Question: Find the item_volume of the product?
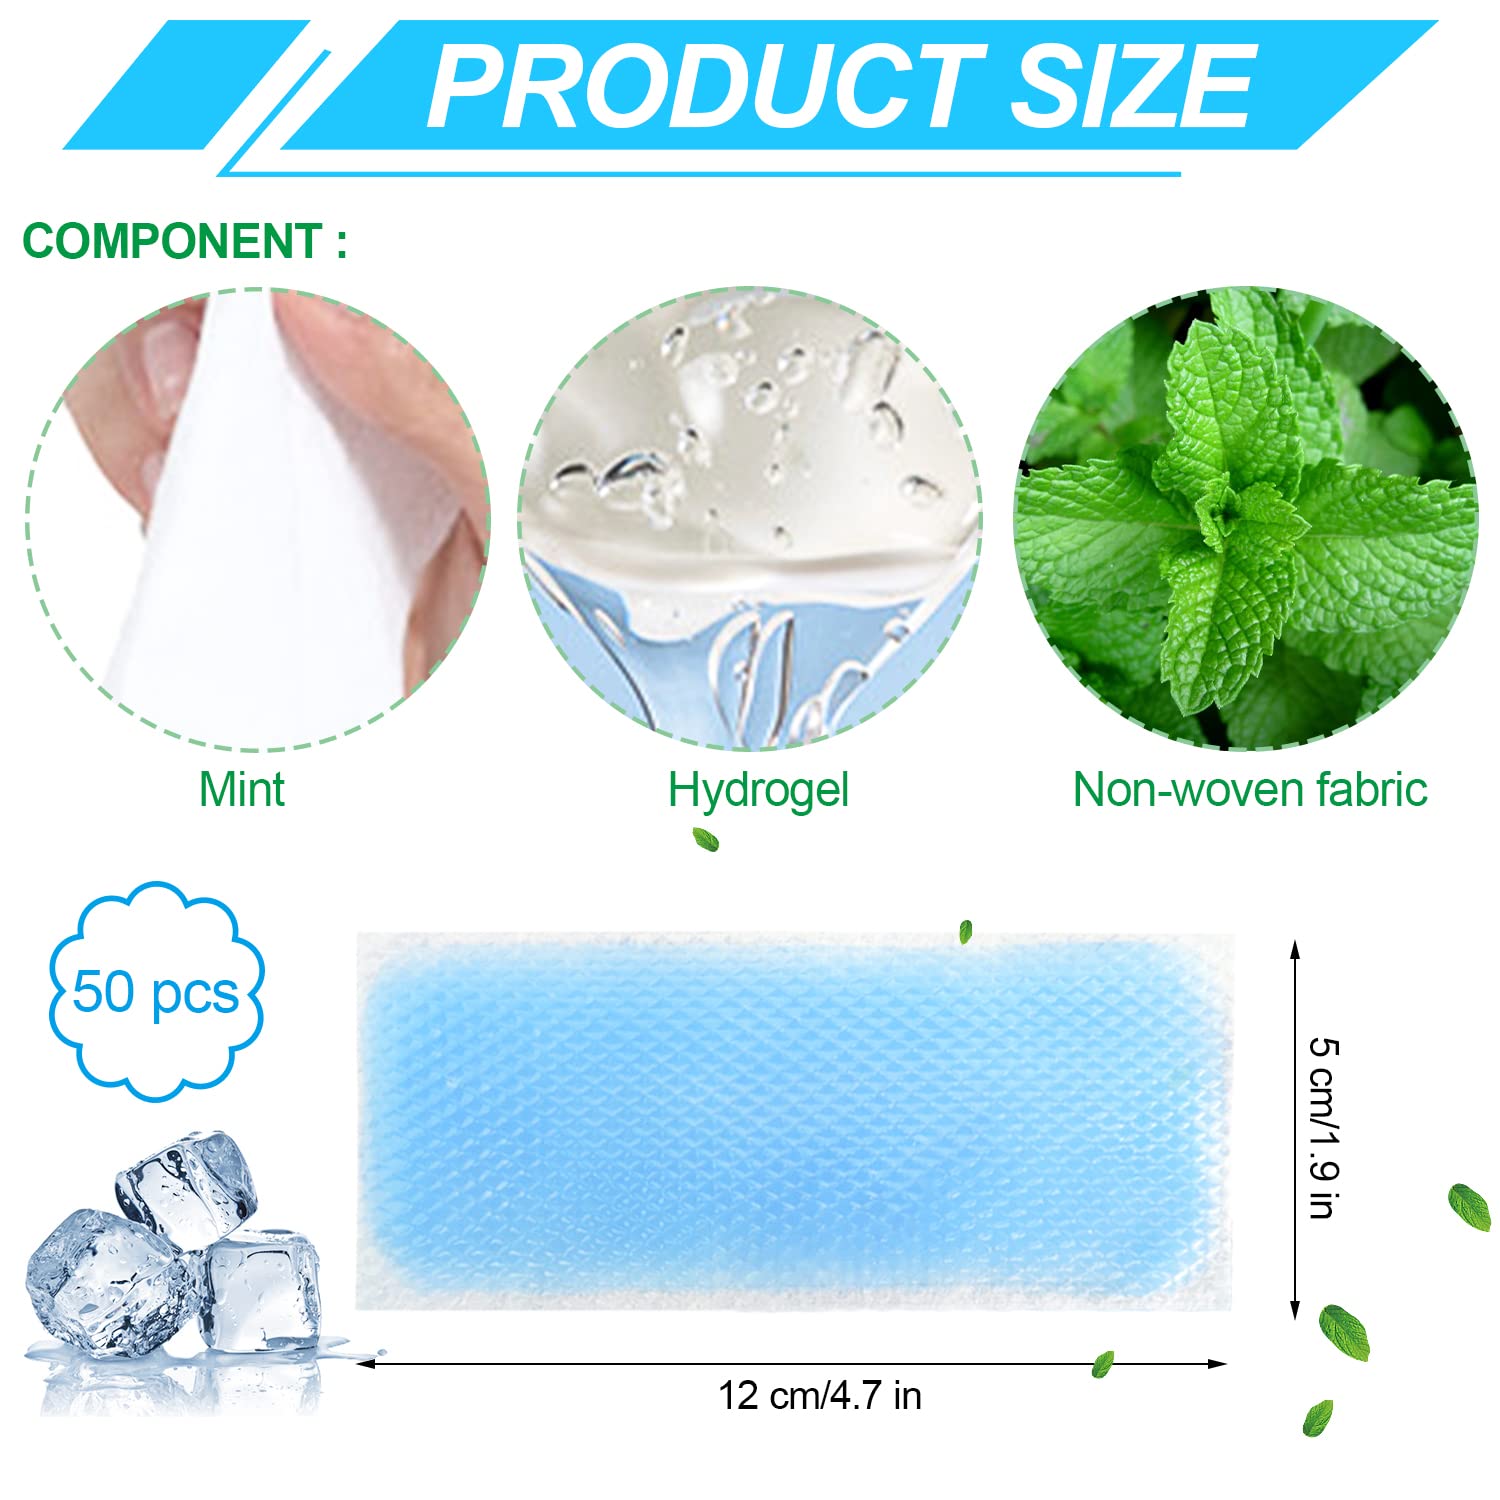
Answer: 5.0 cubic inch